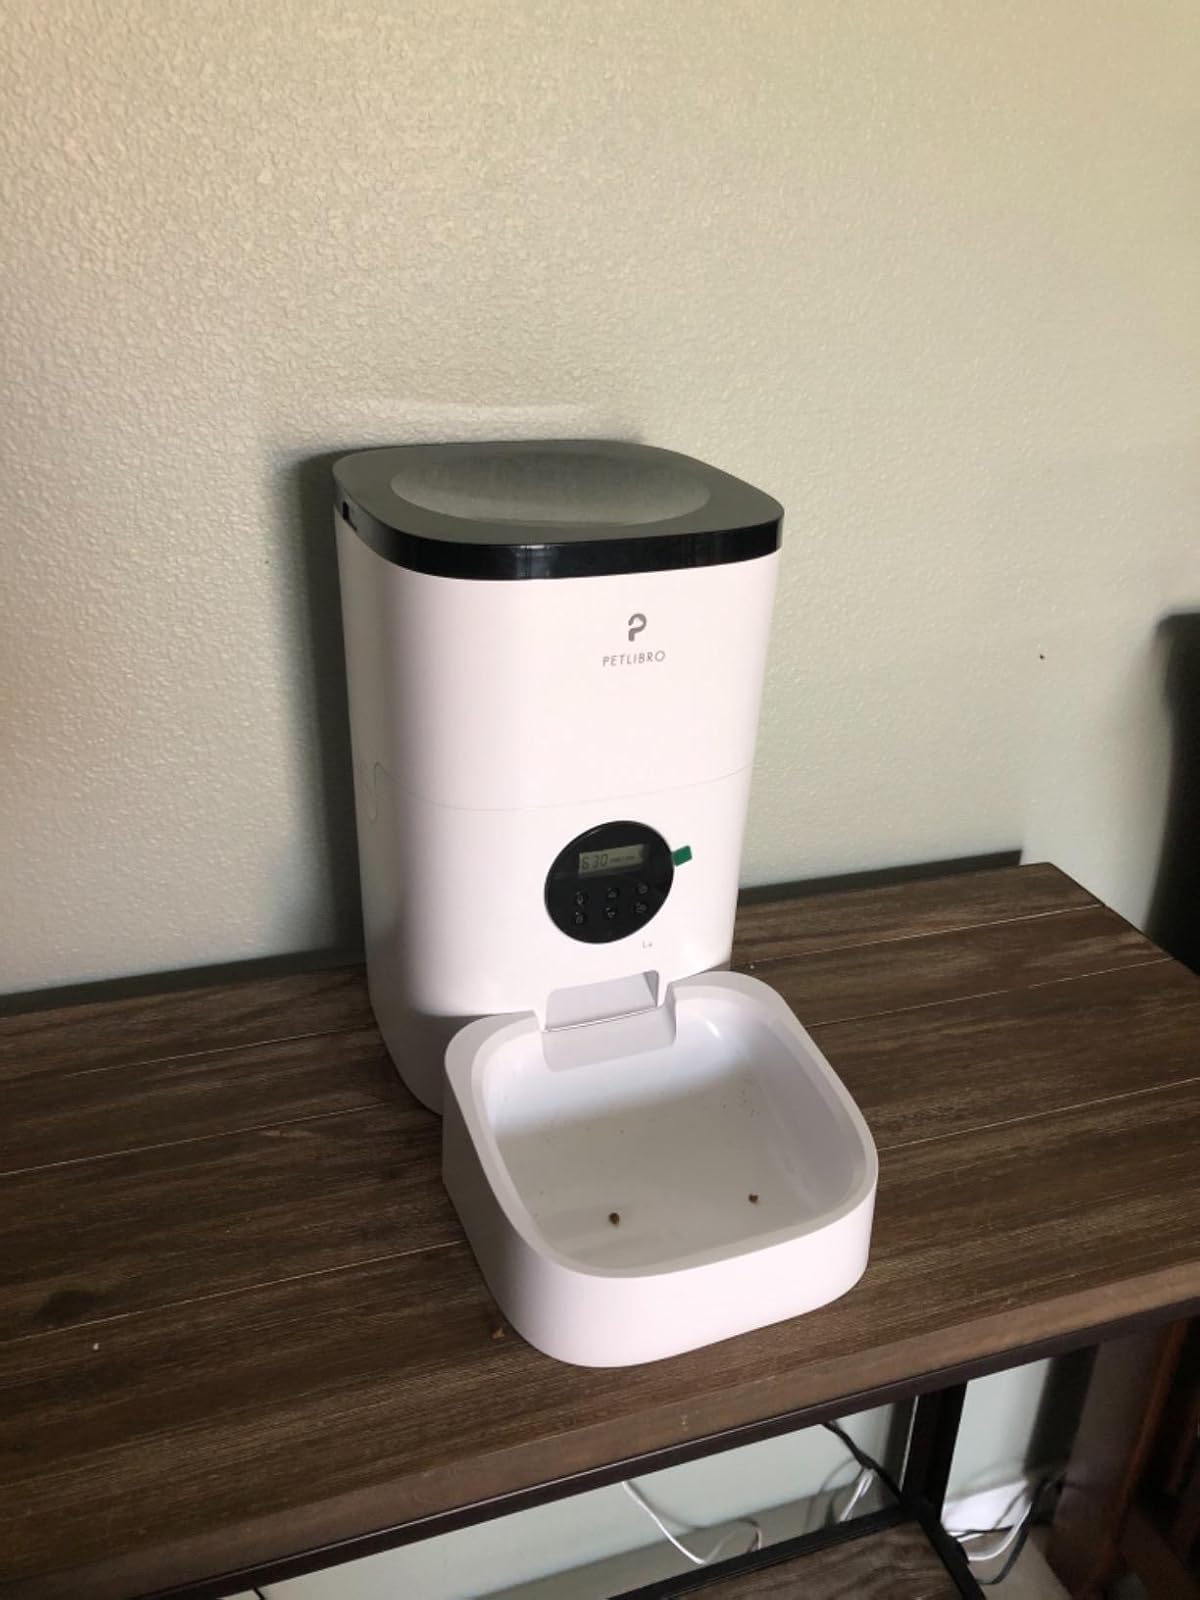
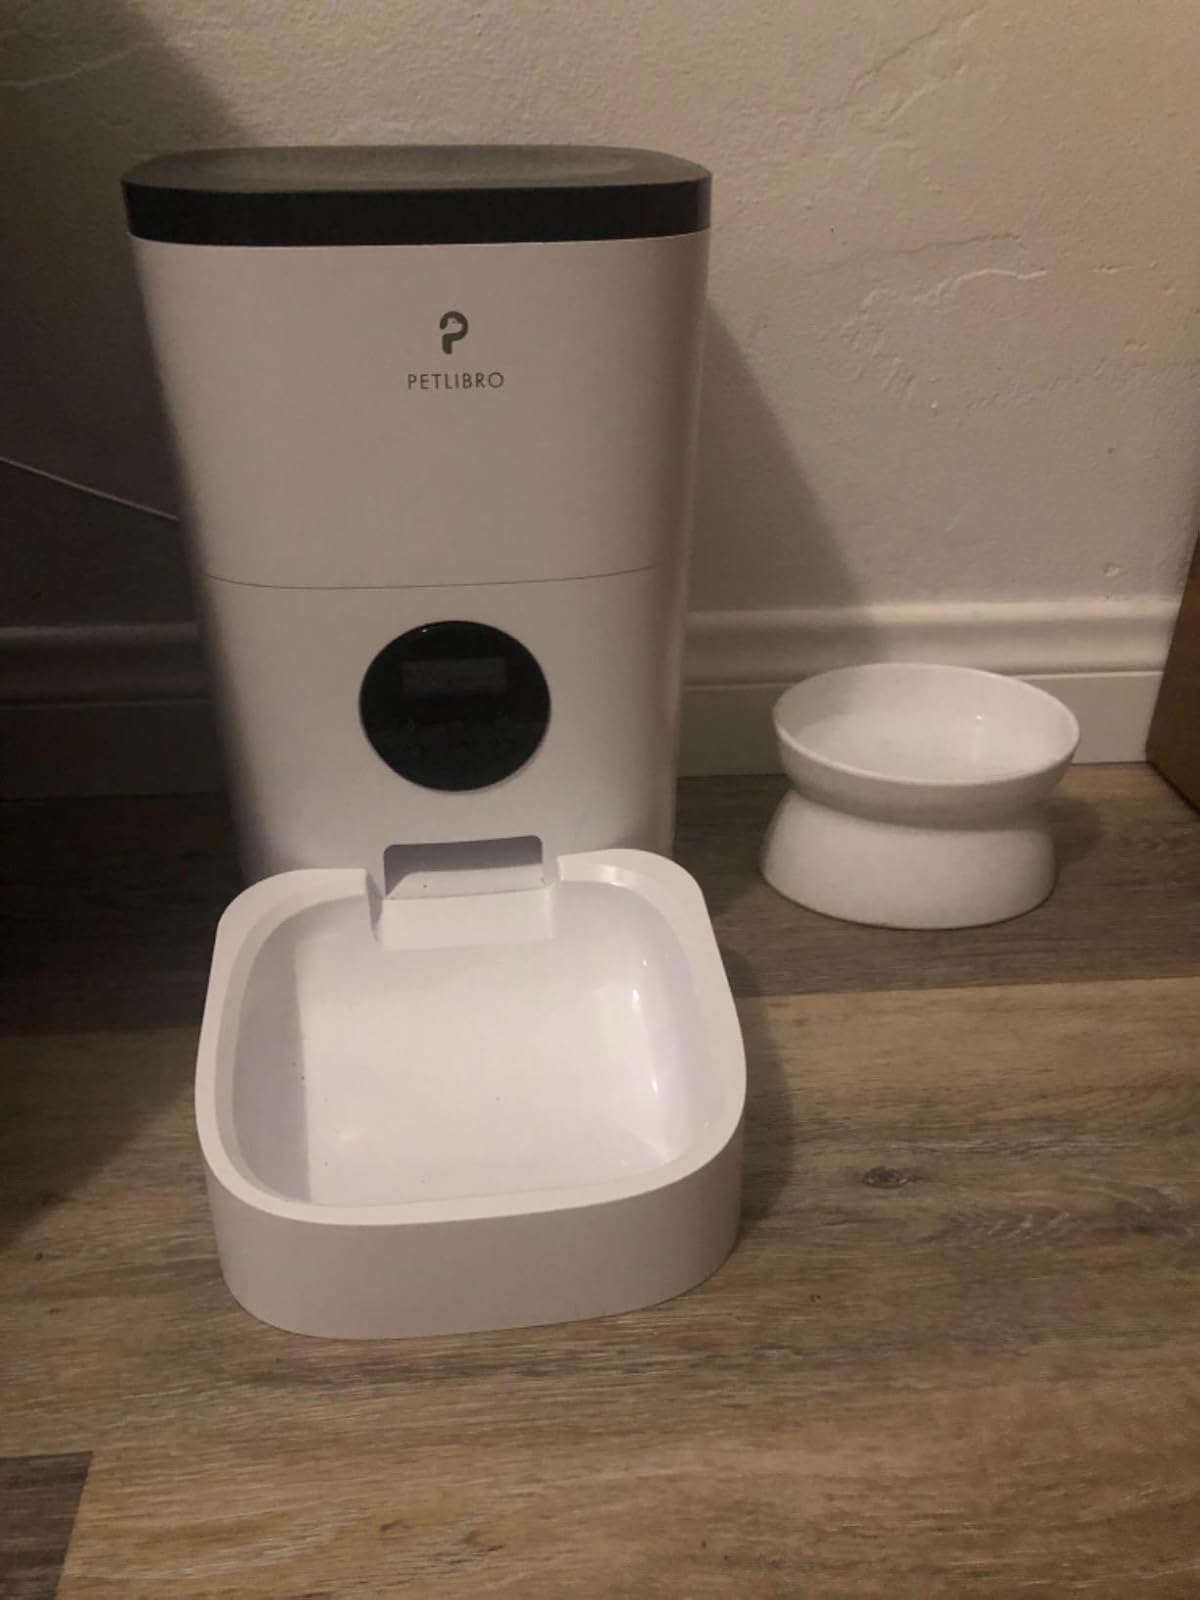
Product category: items_feeder
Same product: yes